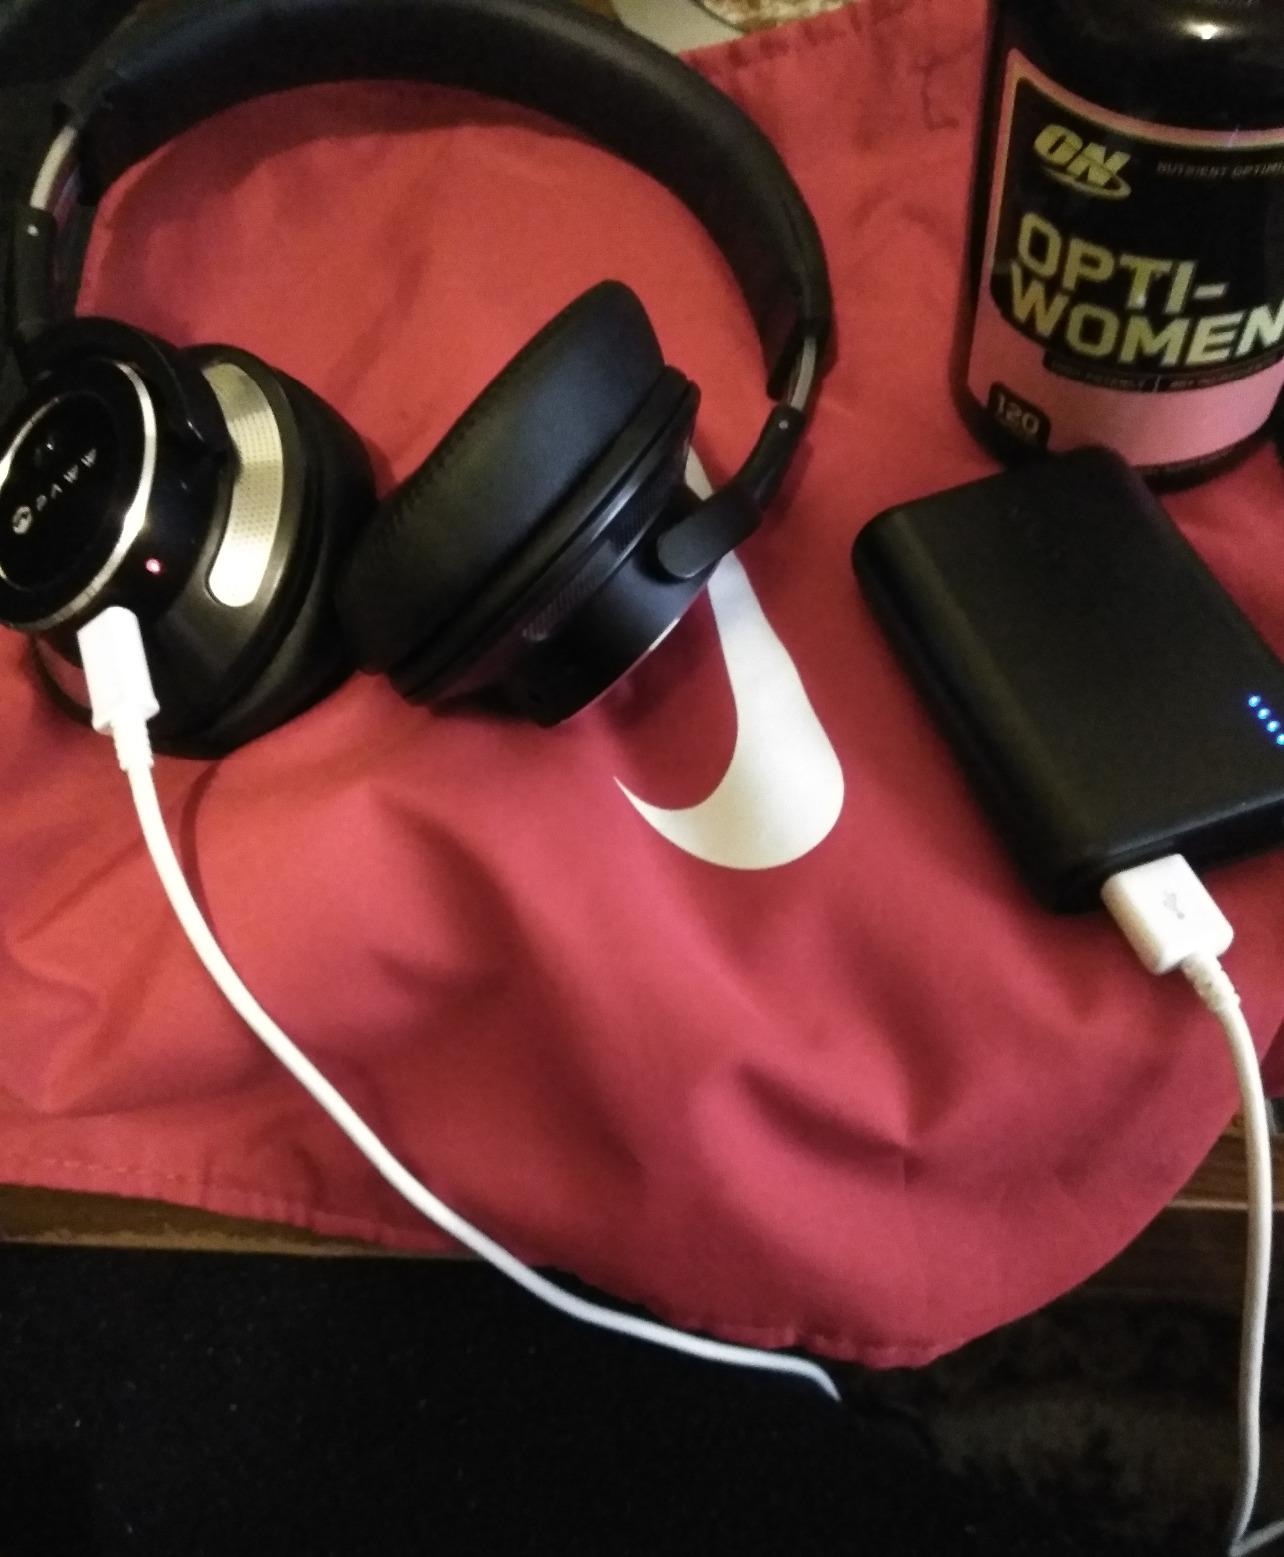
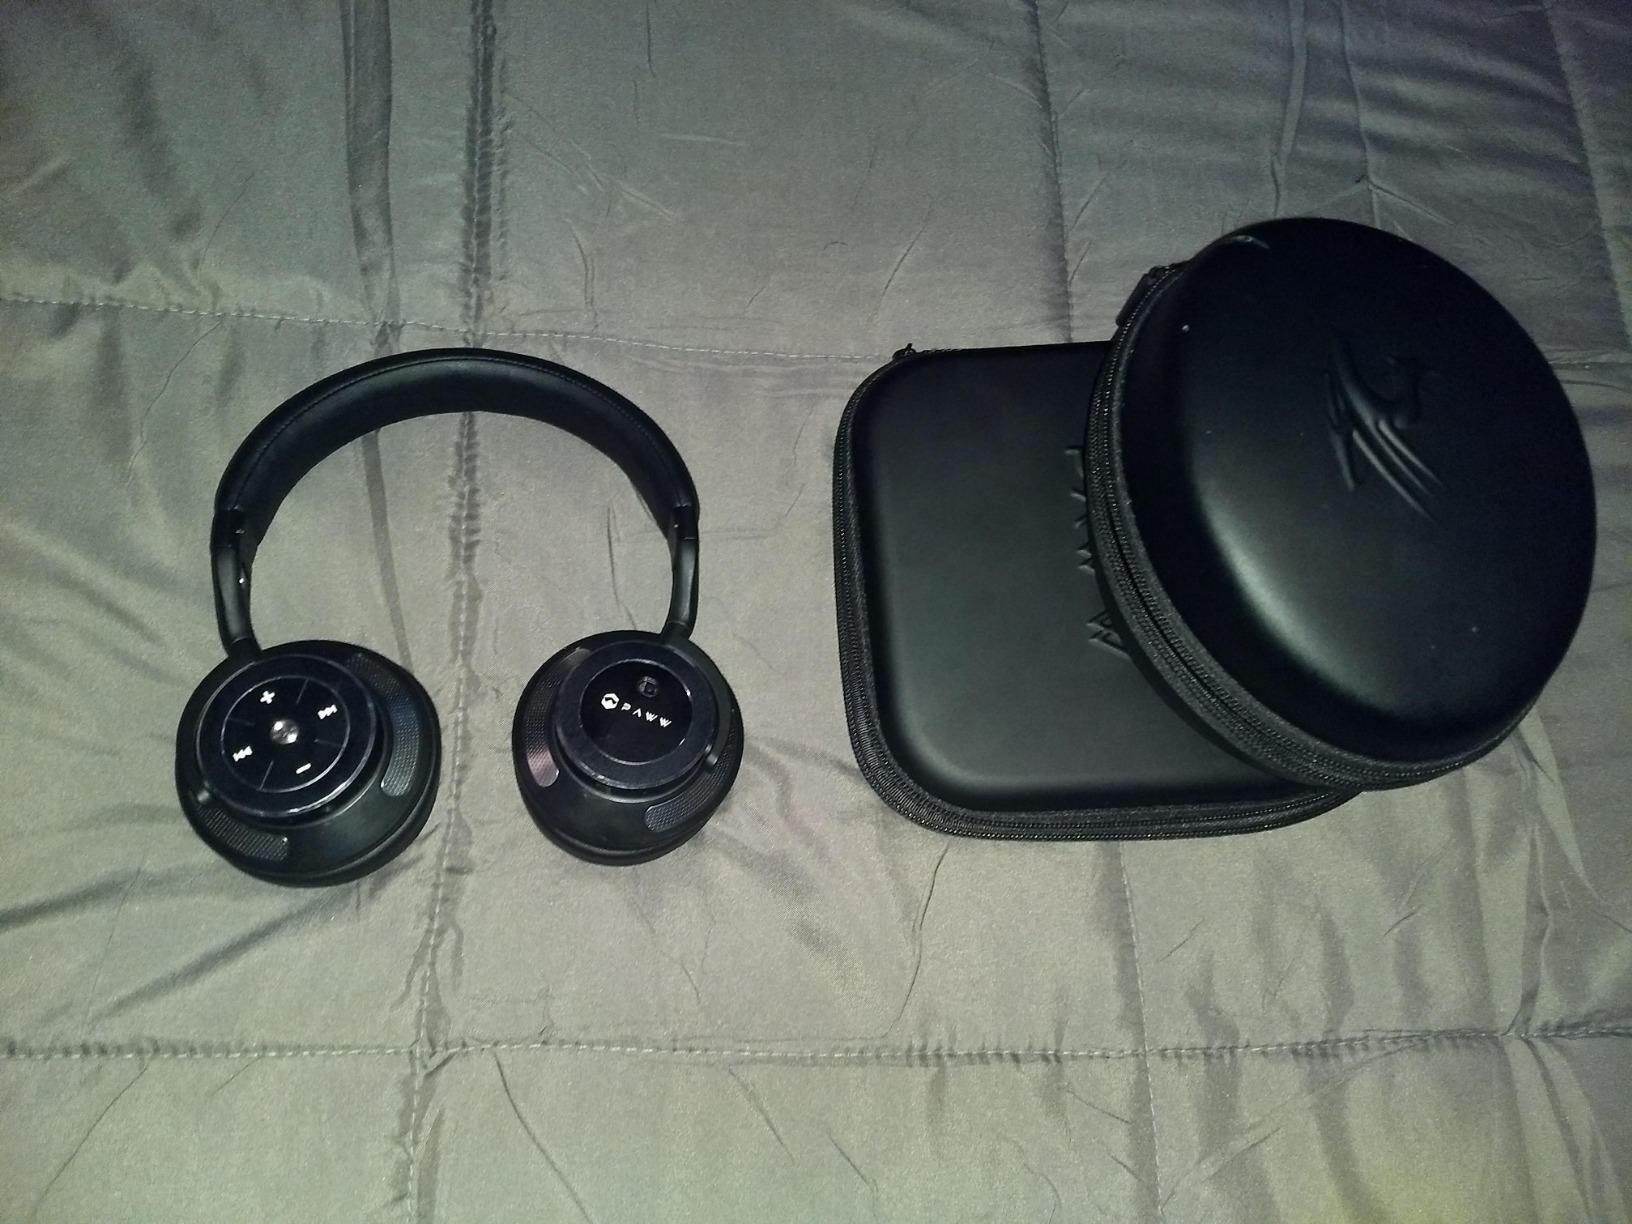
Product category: headphones
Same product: yes